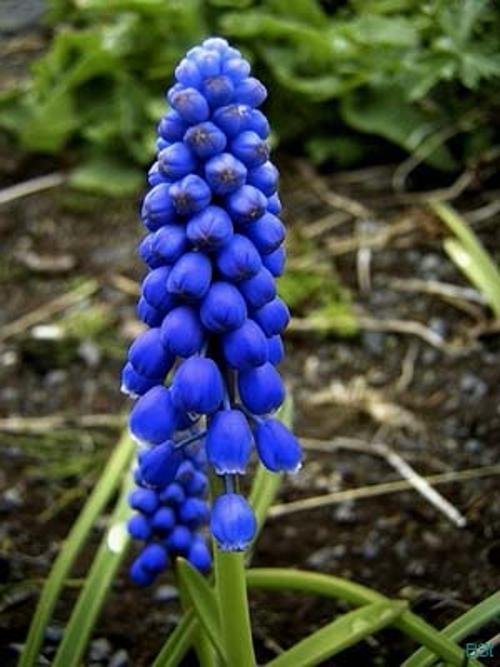
Label: grape hyacinth